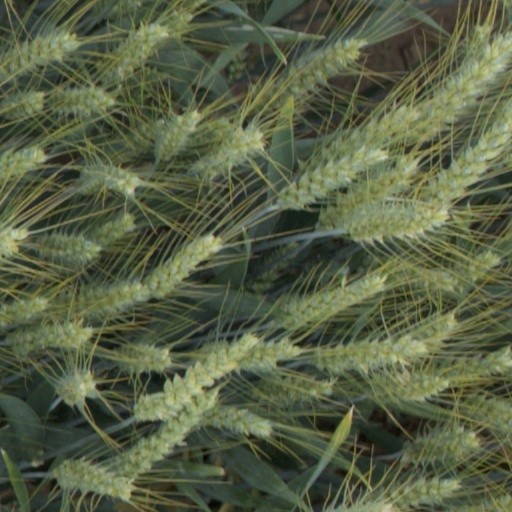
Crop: wheat